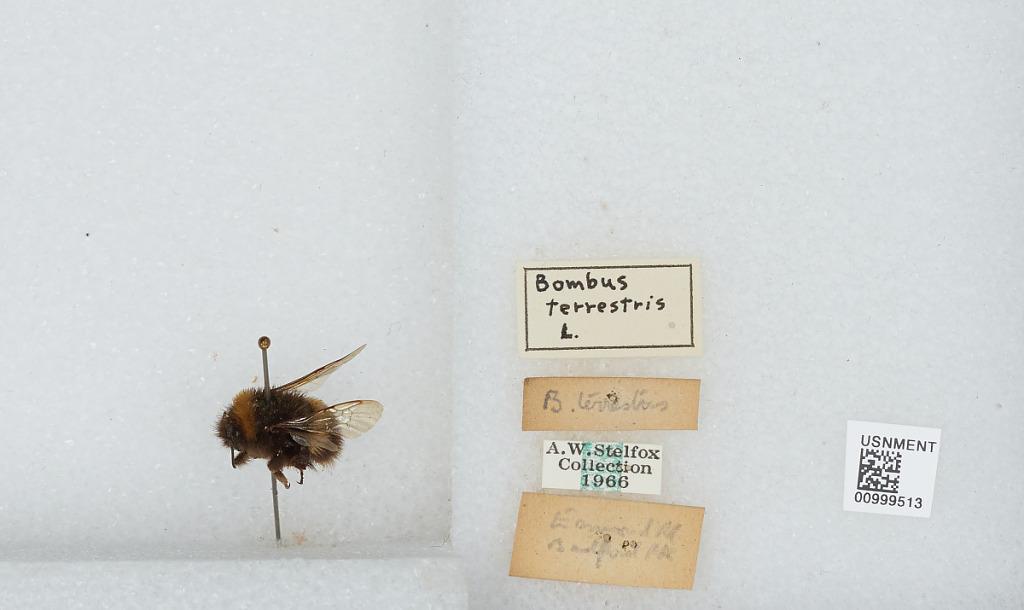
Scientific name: Bombus (Bombus) terrestris (Linnaeus)
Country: United Kingdom
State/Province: England
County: Greater London
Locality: Esmond Road, Bedford Park
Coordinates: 51.4968, -0.25995